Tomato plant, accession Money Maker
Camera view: horizontal (90 deg, fisheye); turntable rotation: 300 degrees
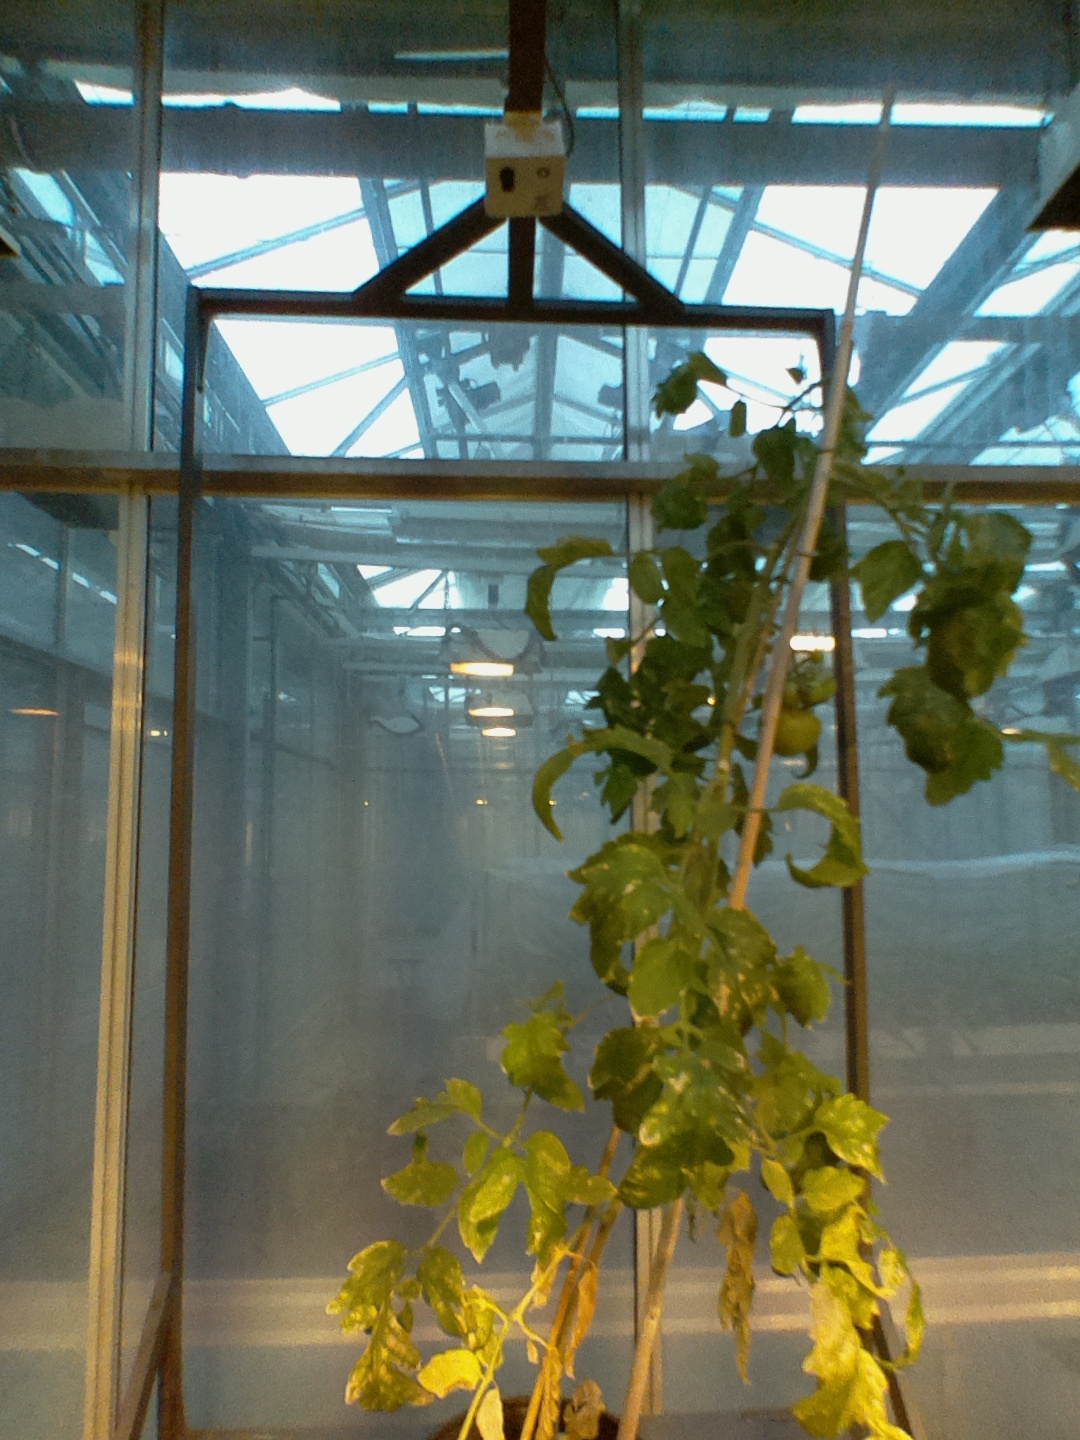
BBCH growth stage 78: 80% -90% of final fruit size